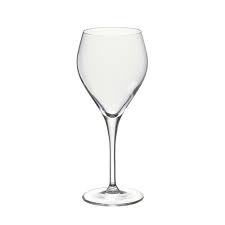
Label: glass